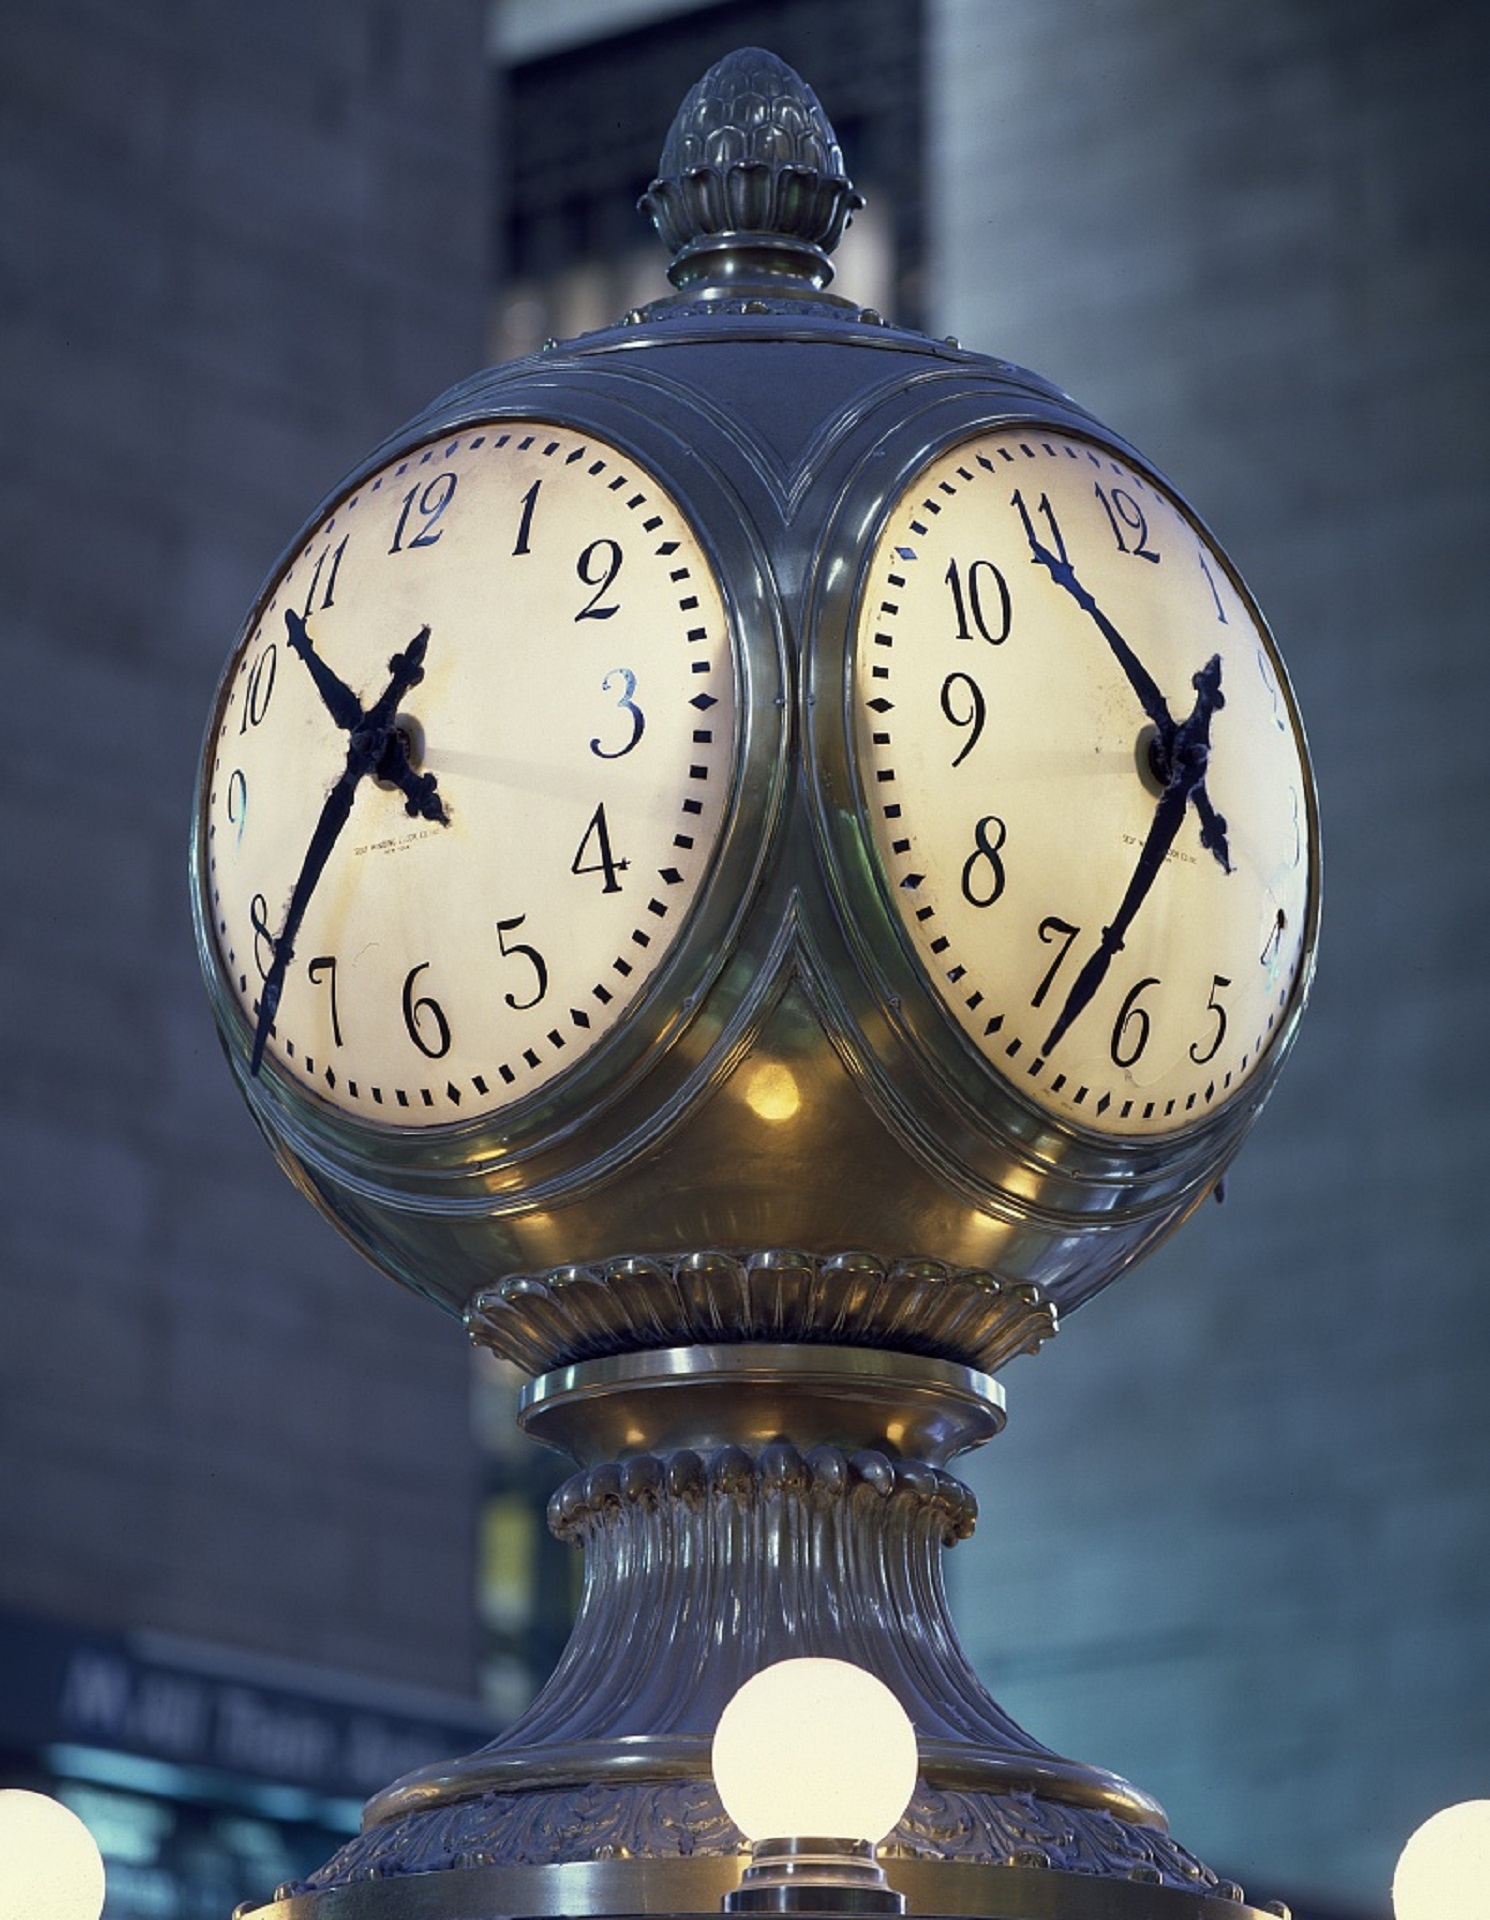
watch, hand, clock, time, manhattan, new york city, blue, dial, grand central station, concourse